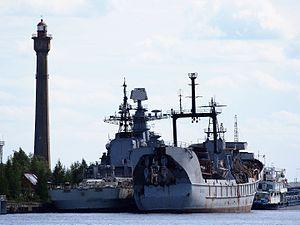
Karpaty est le nom d'un navire de sauvetage de la marine russe.